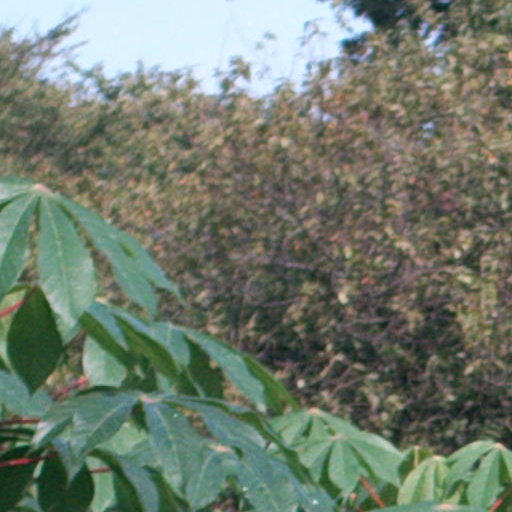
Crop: cassava